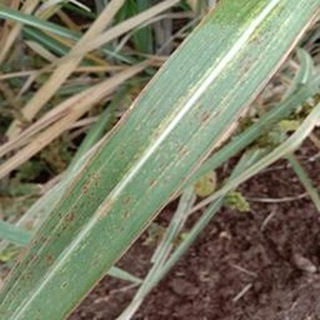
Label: sugarcane_rust